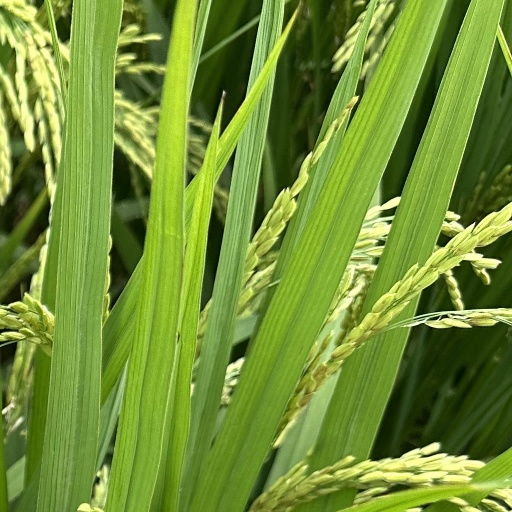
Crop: rice